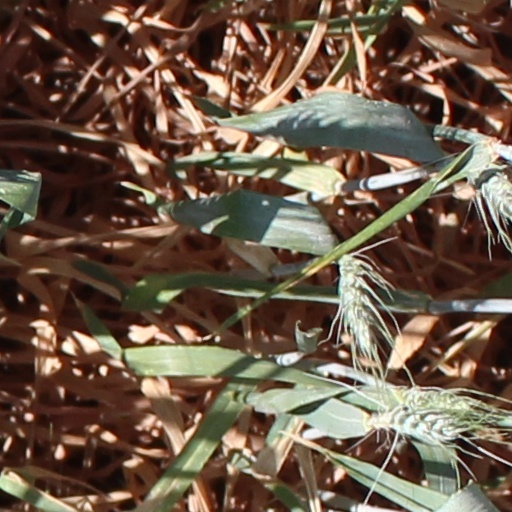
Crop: wheat